Canton of Cartagena

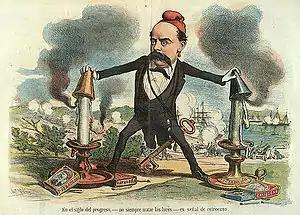
Political characture of Emilio Castelar in 1873 caught between the Carlist revolt in Navarre and the cantonal insurrection in Cartagena

After the Battle of Chinchilla, Salmerón was able to re-establish republican control in much of southern Spain under the command of General Arsenio Martínez Campos. By August 12, all other independent cantons had dissolved and the remaining intransigent rebels in the region fell back to the defensible Cartagena where the canton became commonly known as the Canton of Cartagena. In mid-August, the republican army encircled Cartagena and began the , but the cantonal forces retained their naval fleet and were initially able to repel republican advances by sea. On September 7, Salmerón was replaced by the more conservative Emilio Castelar y Ripoll as President of the Executive Power. Pressured by the cantonal rebellion in the south and a monarchist Carlist war in the north, Castelar was granted emergency executive powers by the Cortes to bring all of Spain back into the First Republic's control.